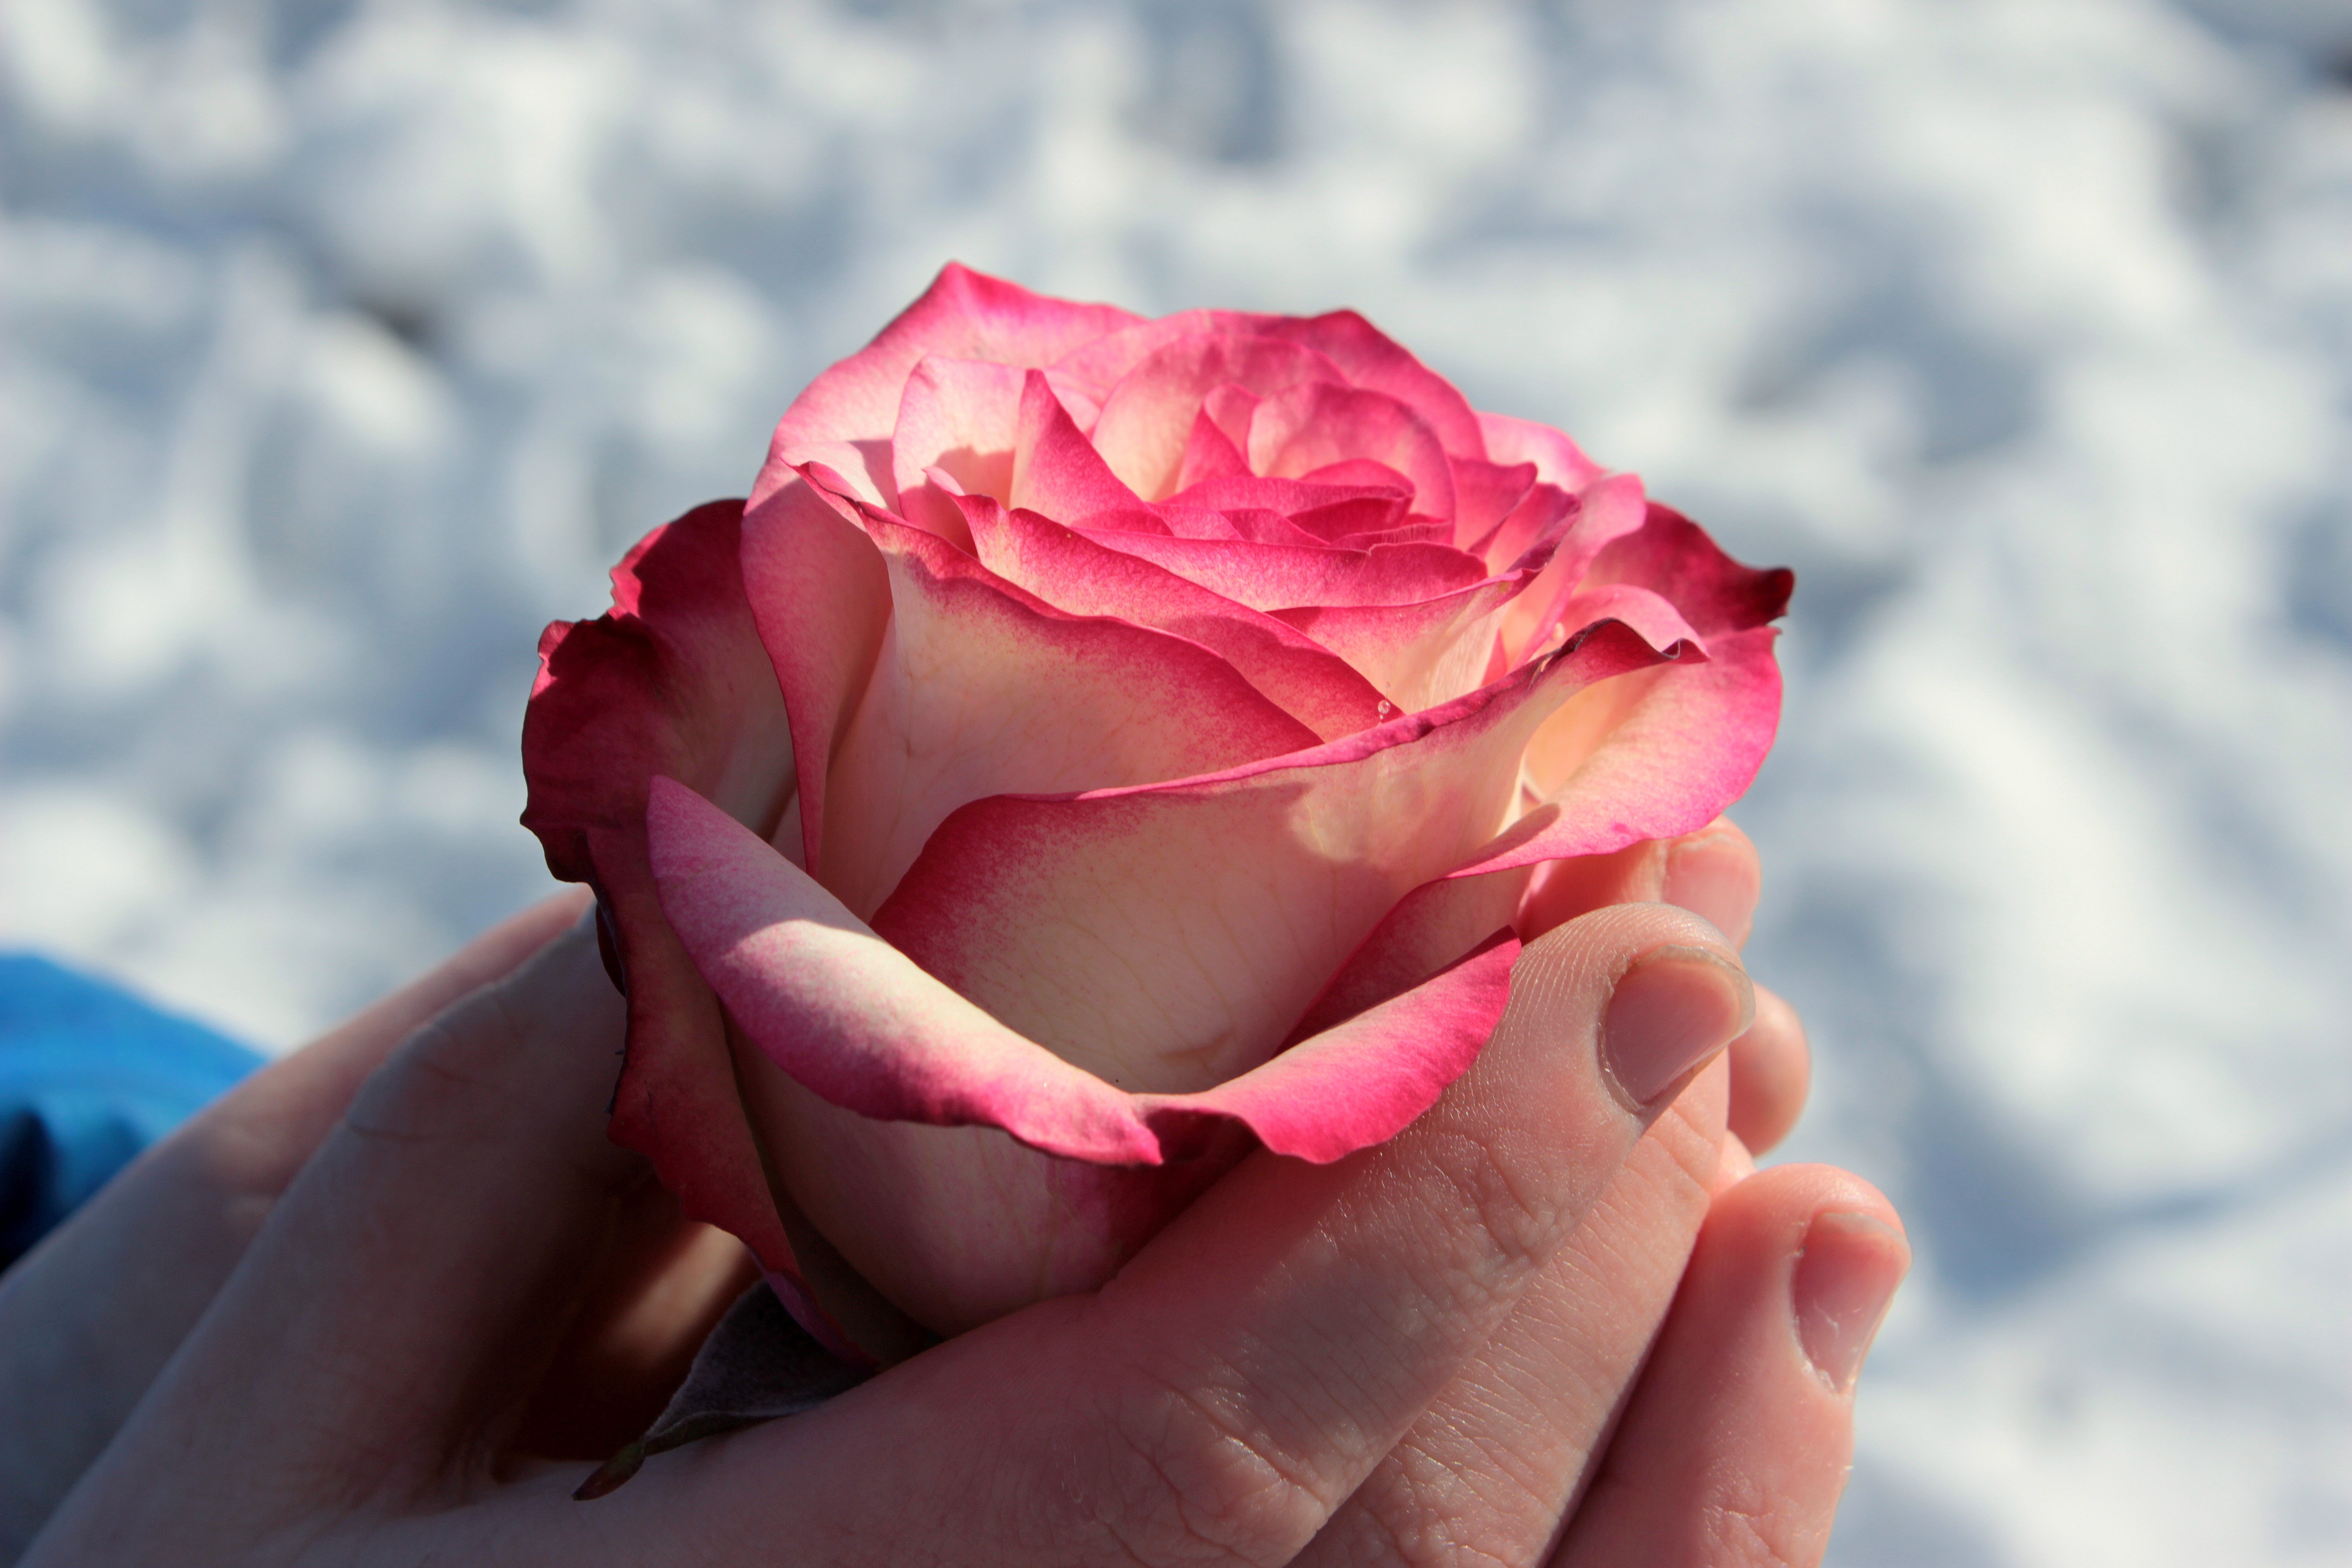
blossom, plant, photography, flower, petal, bloom, love, rose, red, romance, romantic, pink, close up, hands, keep, birthday, give, rose bloom, macro photography, valentine's day, flowering plant, garden roses, rose family, mother's day, pink and white, fragrant rose, land plant, rose order